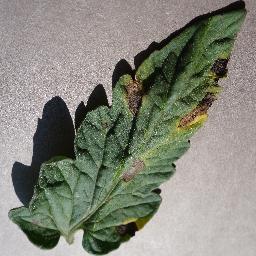
Label: Tomato___Early_blight